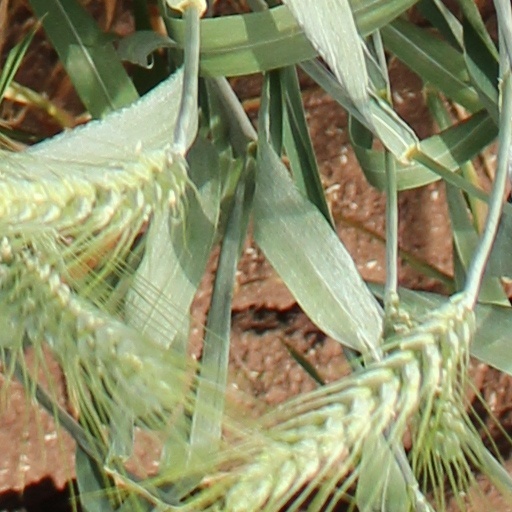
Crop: wheat